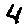
Label: 4